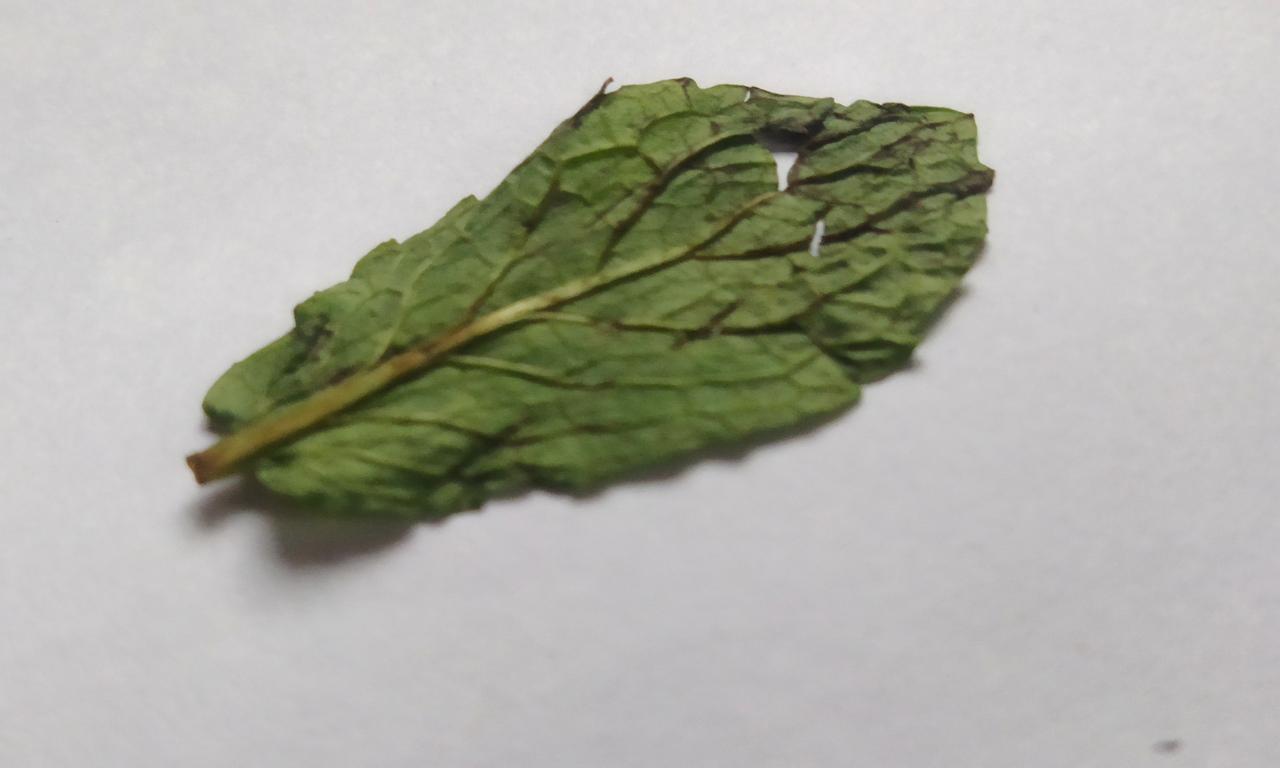
Label: Spoiled